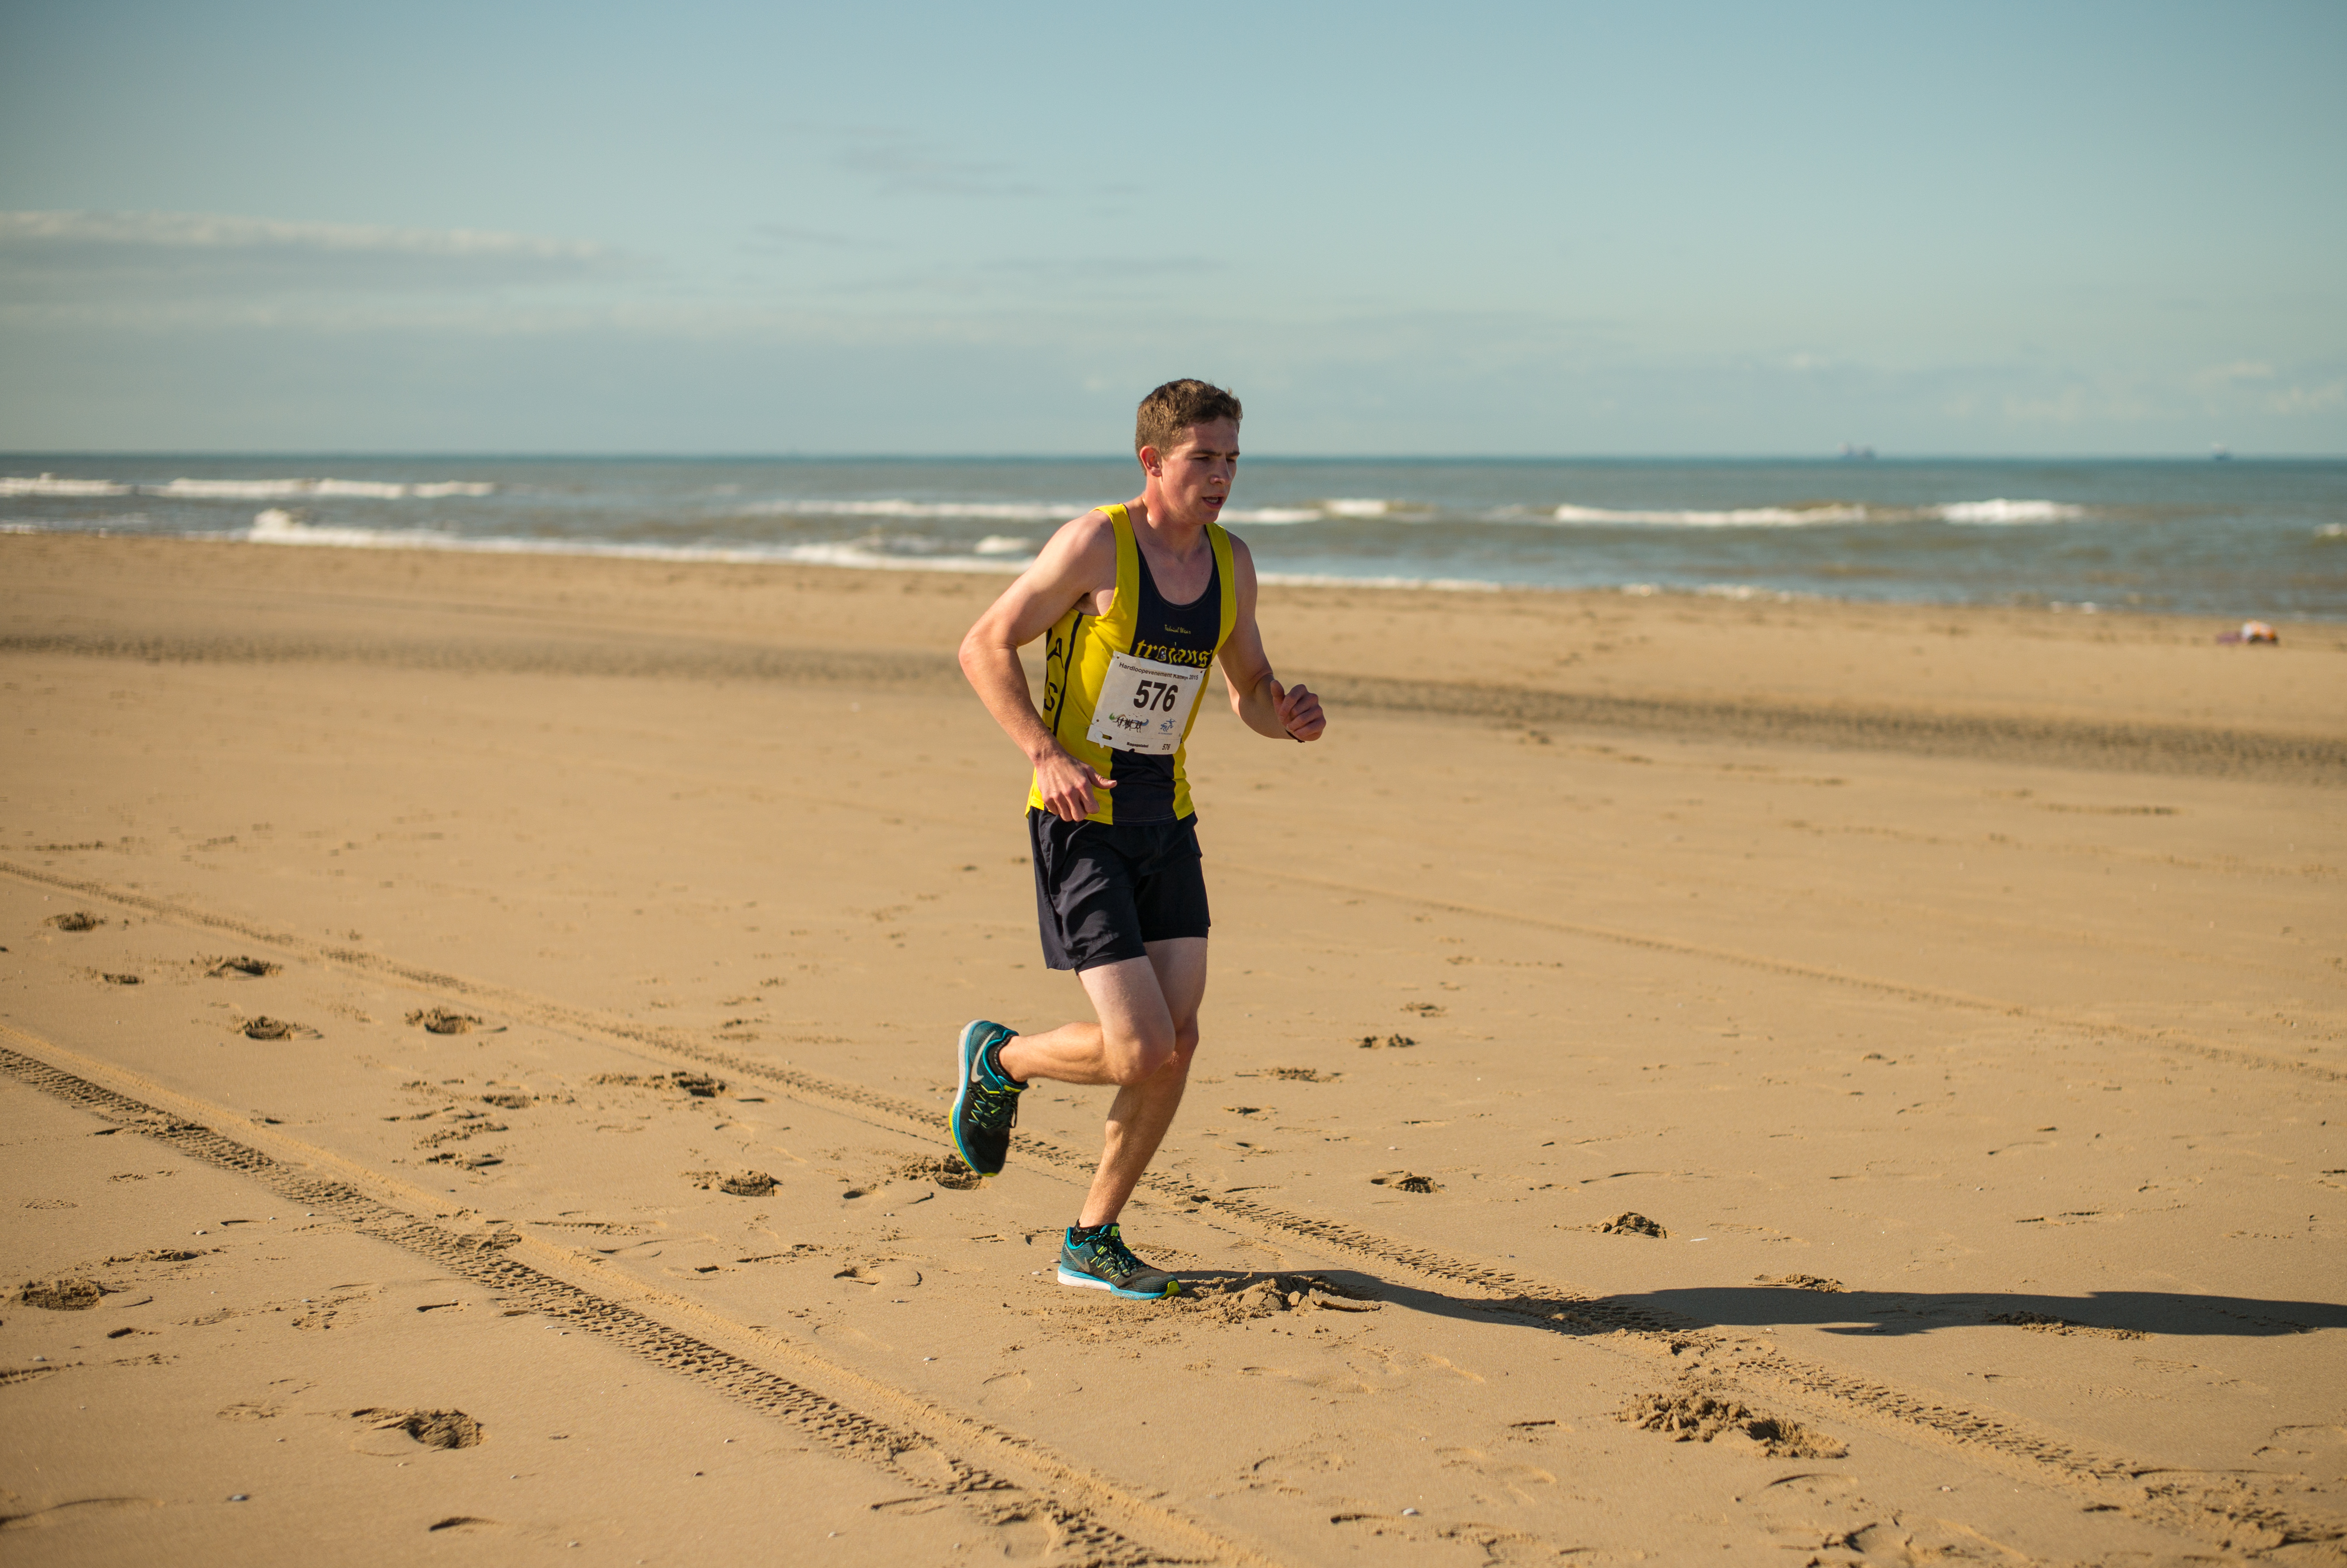
beach, sea, coast, sand, ocean, person, shore, running, jogging, body of water, sports, physical exercise, human action, ultramarathon